Agriculture in England

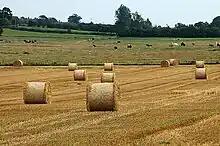
English agricultural landscape with livestock

There are about 33 million sheep, 9.6 million cattle, 188 million poultry and 5.2 million pigs. These are arranged on about 100,000 holdings, whose average croppable area is around . About 70% of farms are owner-occupied or mostly so (perhaps with individual barns or fields let out), and the remainder are rented to tenant farmers. The eastern and southern counties of England where the fields are flatter, larger and more open tend to concentrate on cereal crops, while the hillier northern and western areas with smaller, more enclosed fields tend to concentrate on livestock farming.